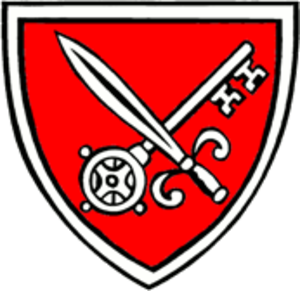
Dahlen est une ville de Saxe, située dans l'arrondissement de Saxe-du-Nord, dans le district de Leipzig.